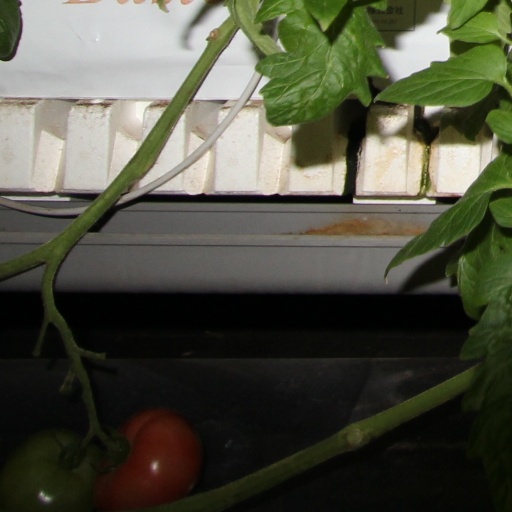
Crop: tomato